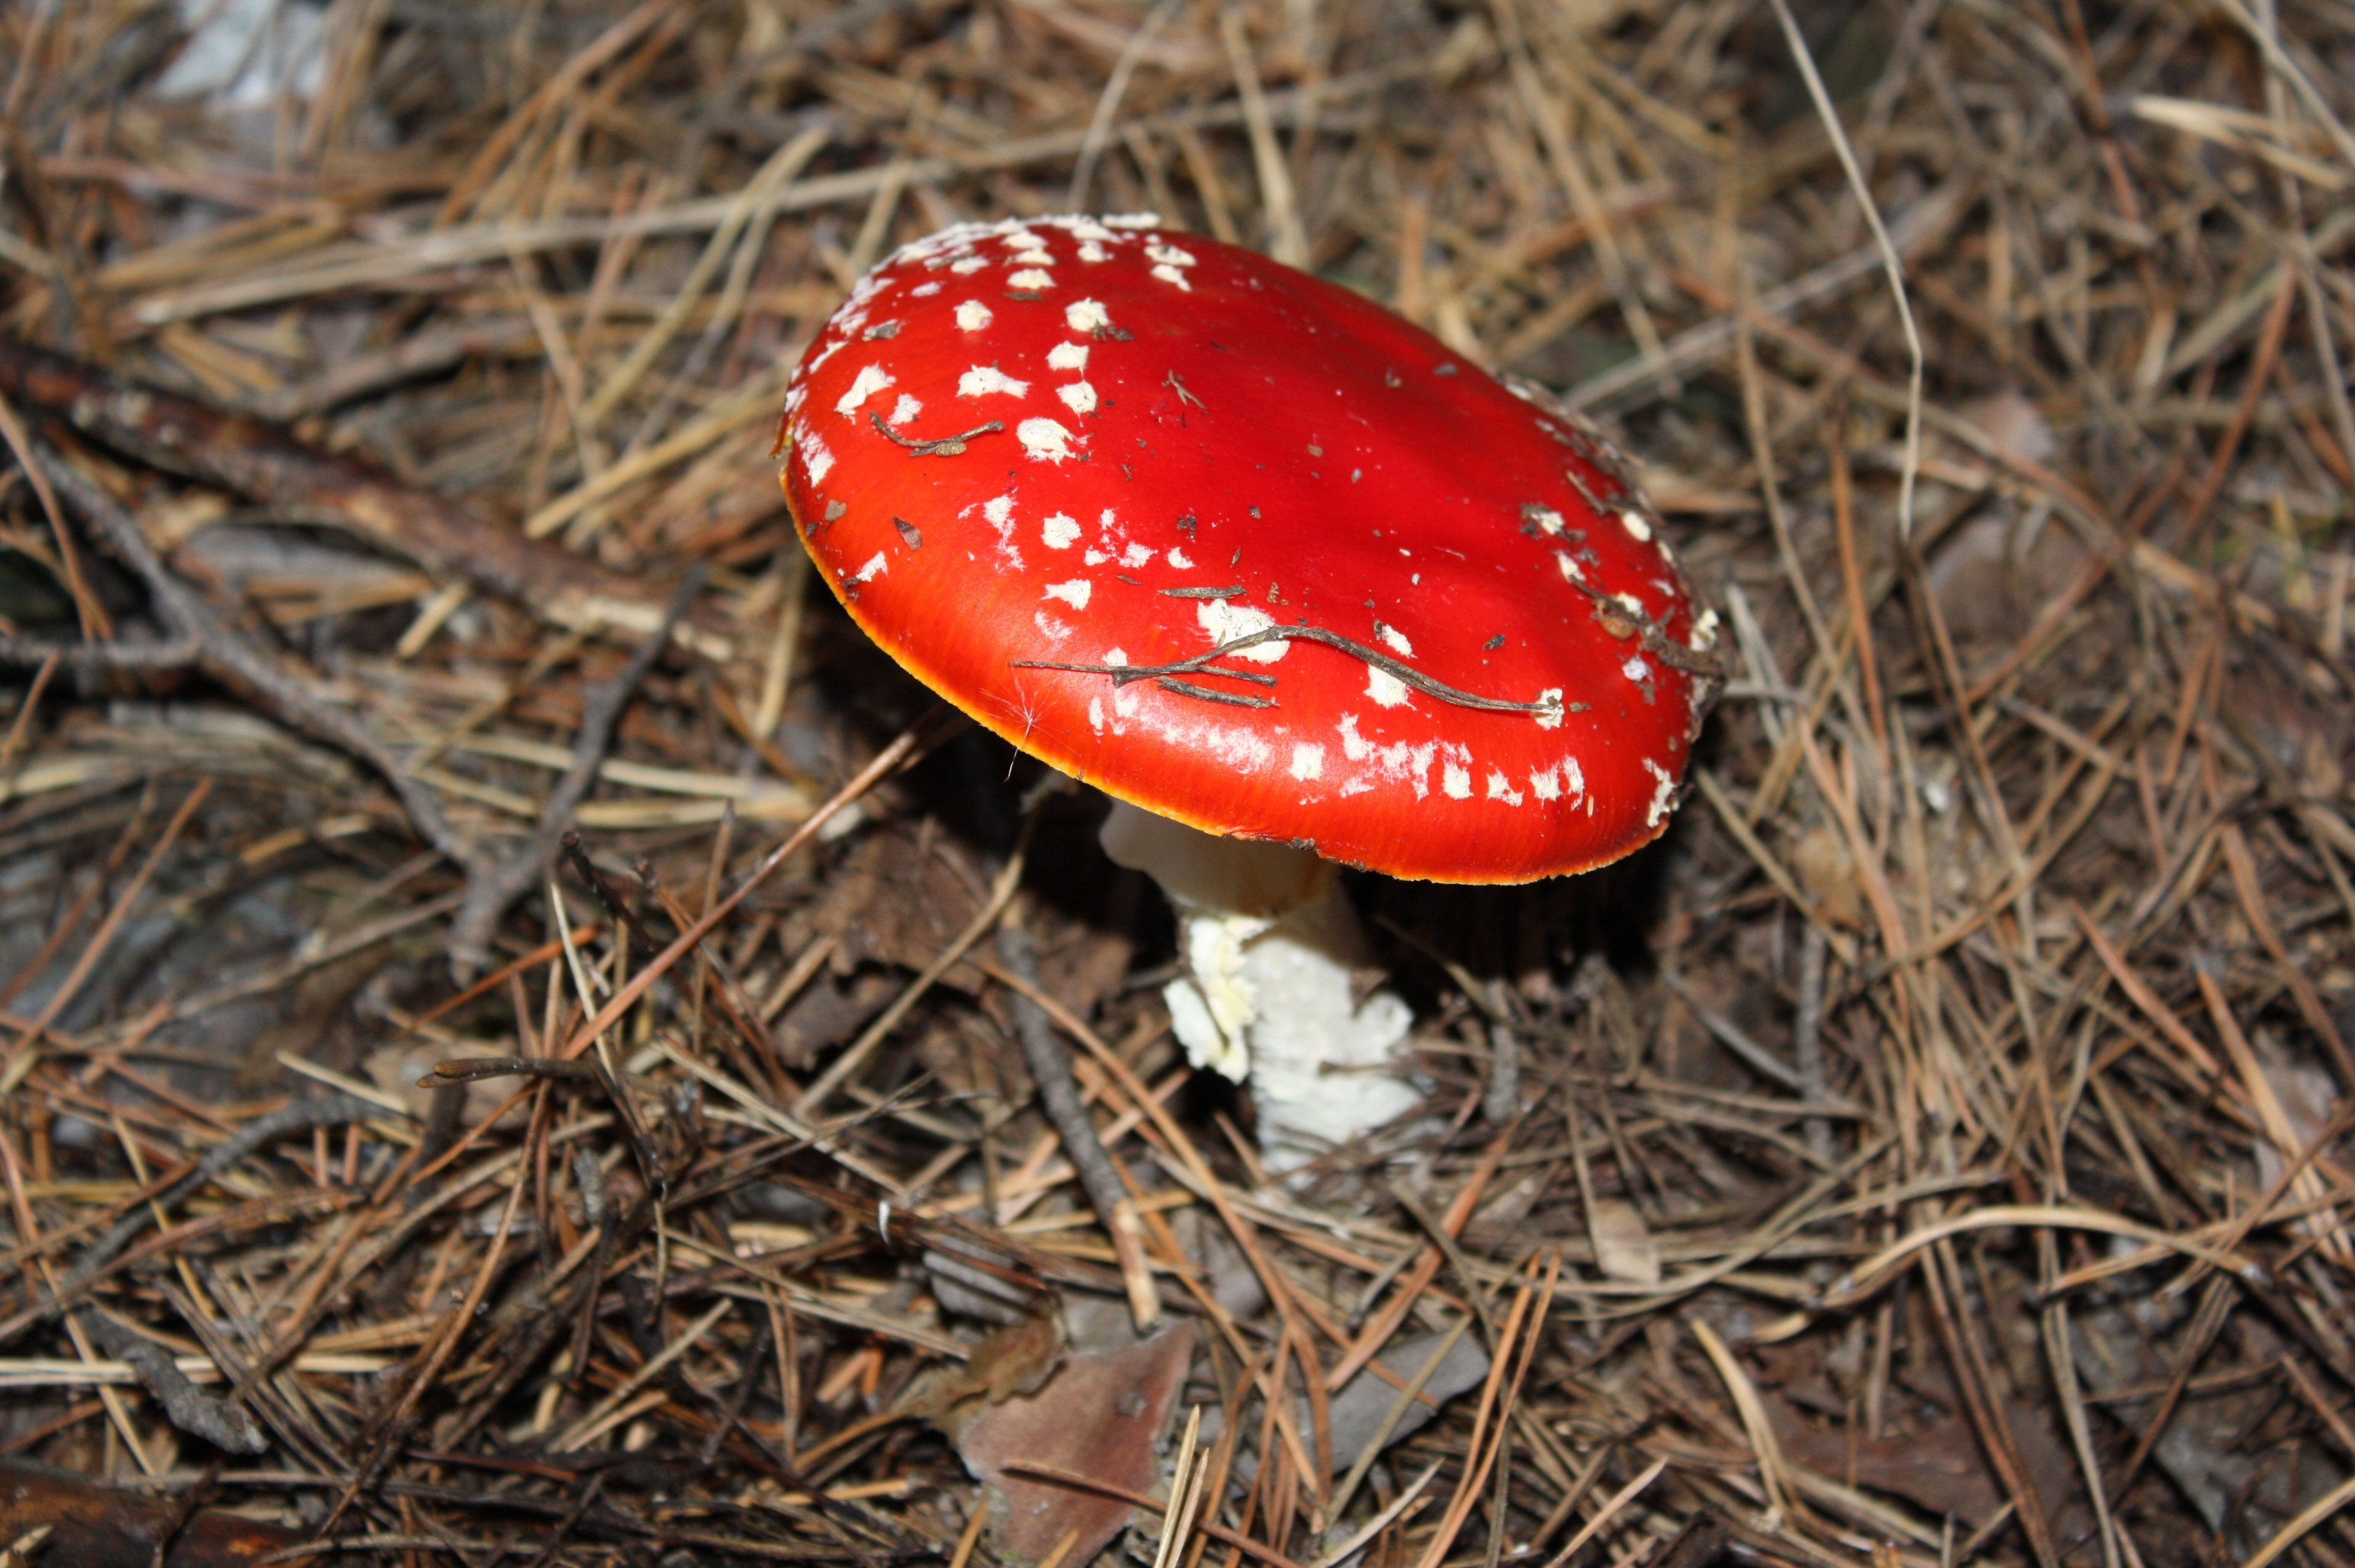
forest, land, summer, autumn, soil, mushroom, fauna, dry grass, fungus, needles, amanita, agaric, bolete, macro photography, matsutake, edible mushroom, medicinal mushroom, penny bun